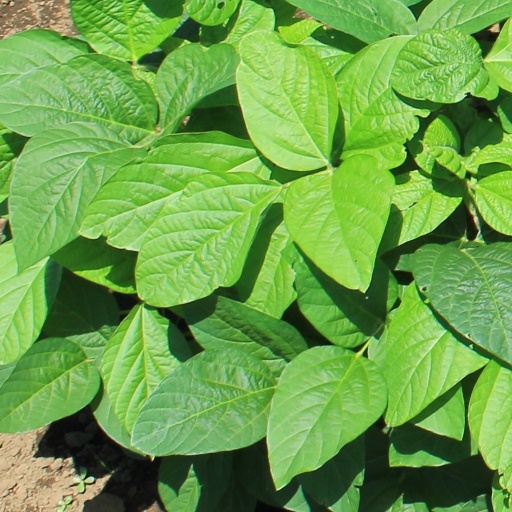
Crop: soybean